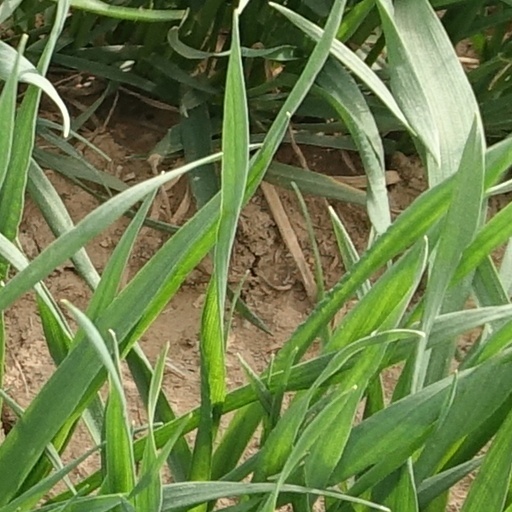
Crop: wheat